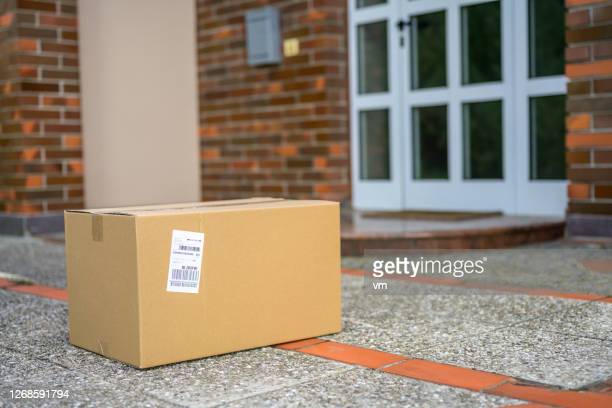
Label: cardboard